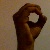
The image shows a hand gesture representing the letter 'O' in Indian Sign Language.